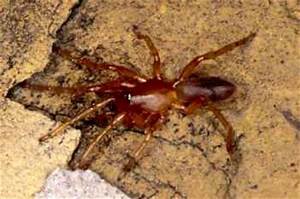
Label: ragno